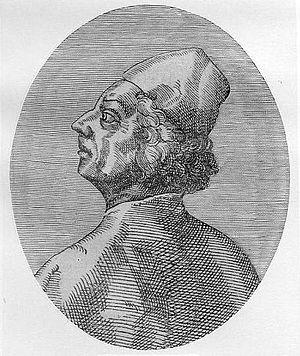
Démétrios Chalcondyle est un des Grecs qui a contribué le plus à répandre à l'Ouest de l'Europe la connaissance et le goût des lettres grecques.
On qualifie d’apports byzantins à la Renaissance italienne l’influence qu’exercèrent des intellectuels grecs et italiens sur le mouvement humaniste au cœur de la Renaissance grâce à la redécouverte des anciens auteurs grecs et de leurs commentateurs, soit à la suite de voyages entrepris par les intellectuels italiens à Byzance à la recherche de manuscrits antiques, soit par des exilés byzantins venus s’établir en Italie pour y enseigner, principalement à l’occasion du Concile de Florence et après la chute de Constantinople.